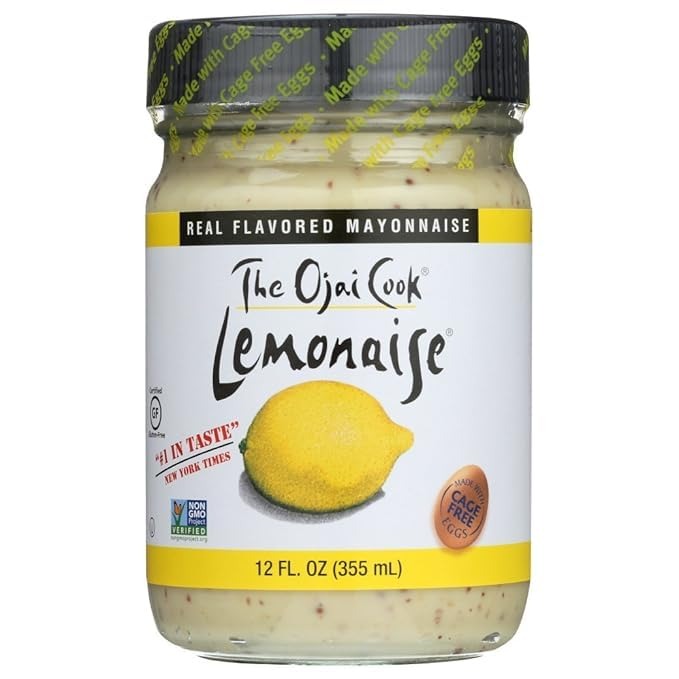
Item Name: Ojai Cook Lemonaise (6x12Oz)
Value: 72.0
Unit: Ounce

Price: 9.99